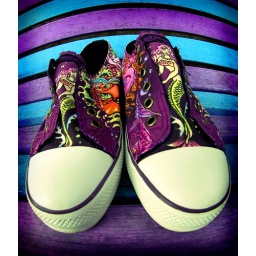
Canvas mermaid shoes against a blue and purple striped background.